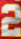
Number: 2